Kinetic art

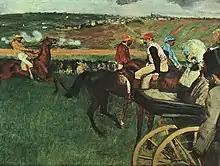
"At the Races", 1877–1880, oil on canvas, by Edgar Degas, Musée d'Orsay, Paris

It is almost impossible to ascribe Manet's work to any one era or style of art. One of his works that is truly on the brink of a new style is "Le Ballet Espagnol" (1862). The figures' contours coincide with their gestures as a way to suggest depth in relation to one another and in relation to the setting. Manet also accentuates the lack of equilibrium in this work to project to the viewer that he or she is on the edge of a moment that is seconds away from passing. The blurred, hazy sense of color and shadow in this work similarly place the viewer in a fleeting moment.